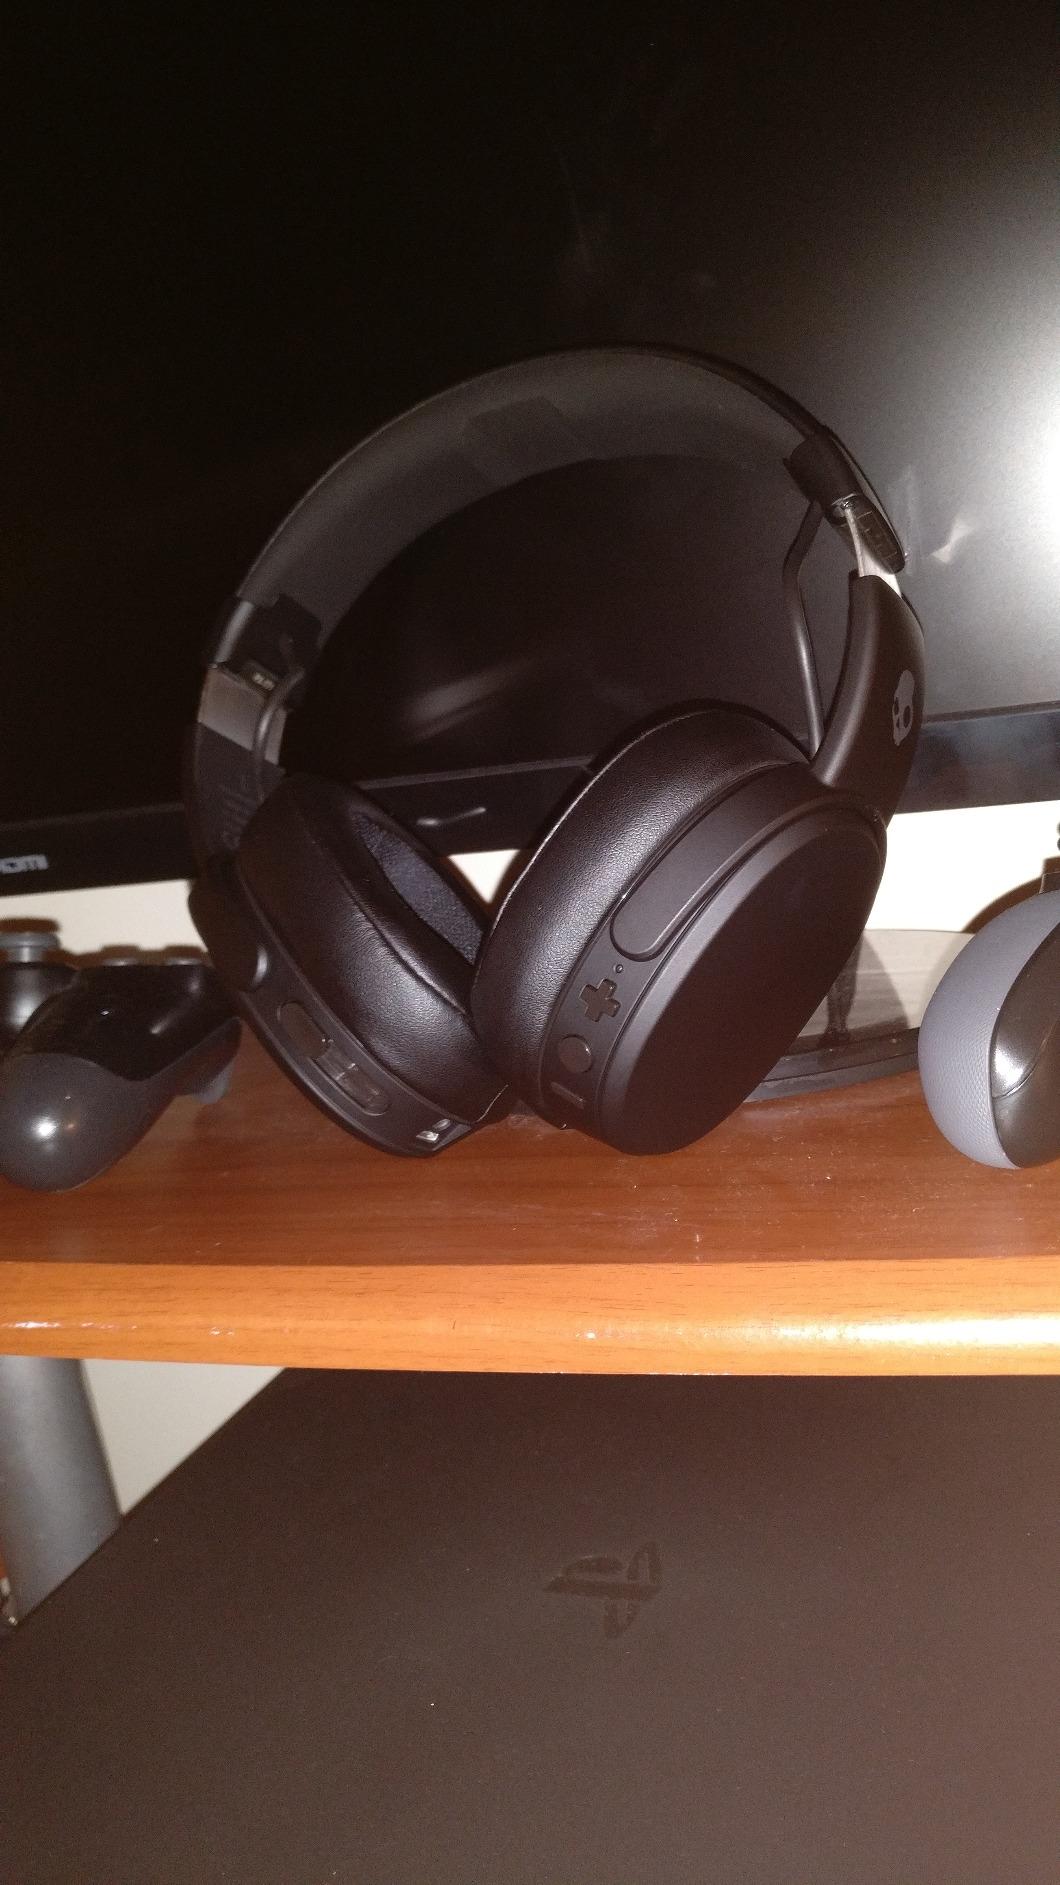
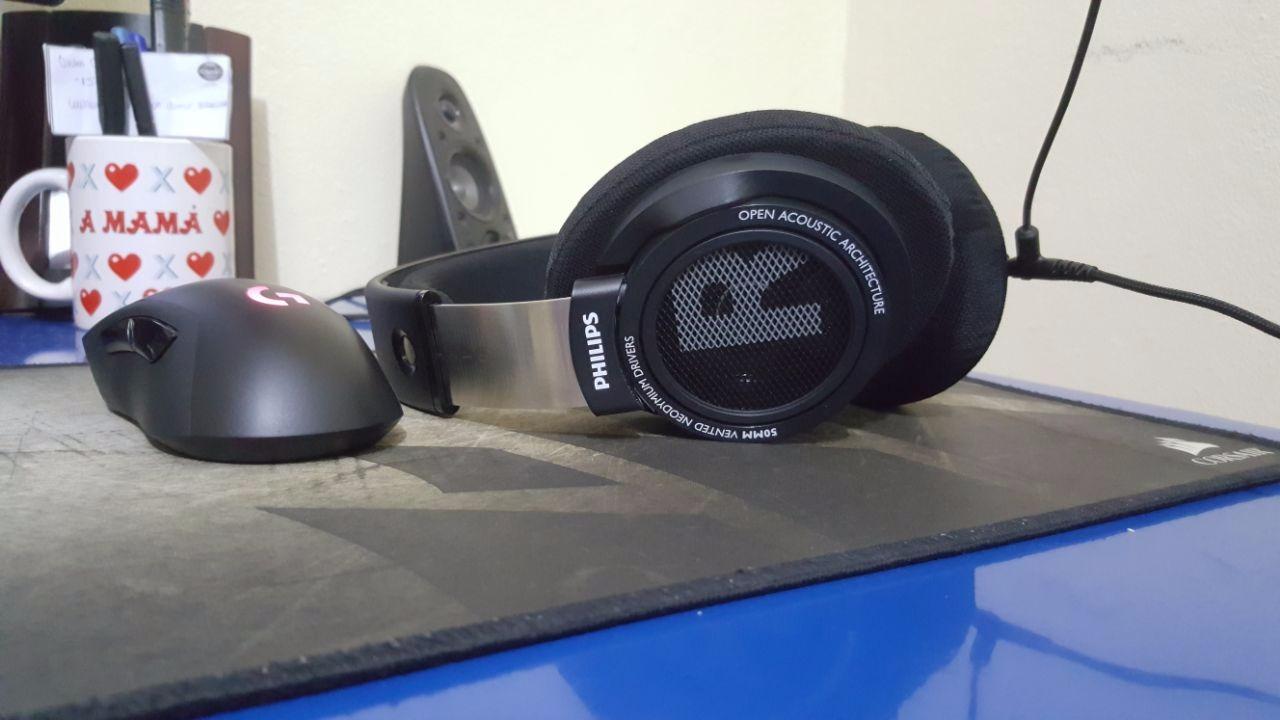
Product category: headphones
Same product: no